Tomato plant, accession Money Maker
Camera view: horizontal (90 deg, fisheye); turntable rotation: 150 degrees
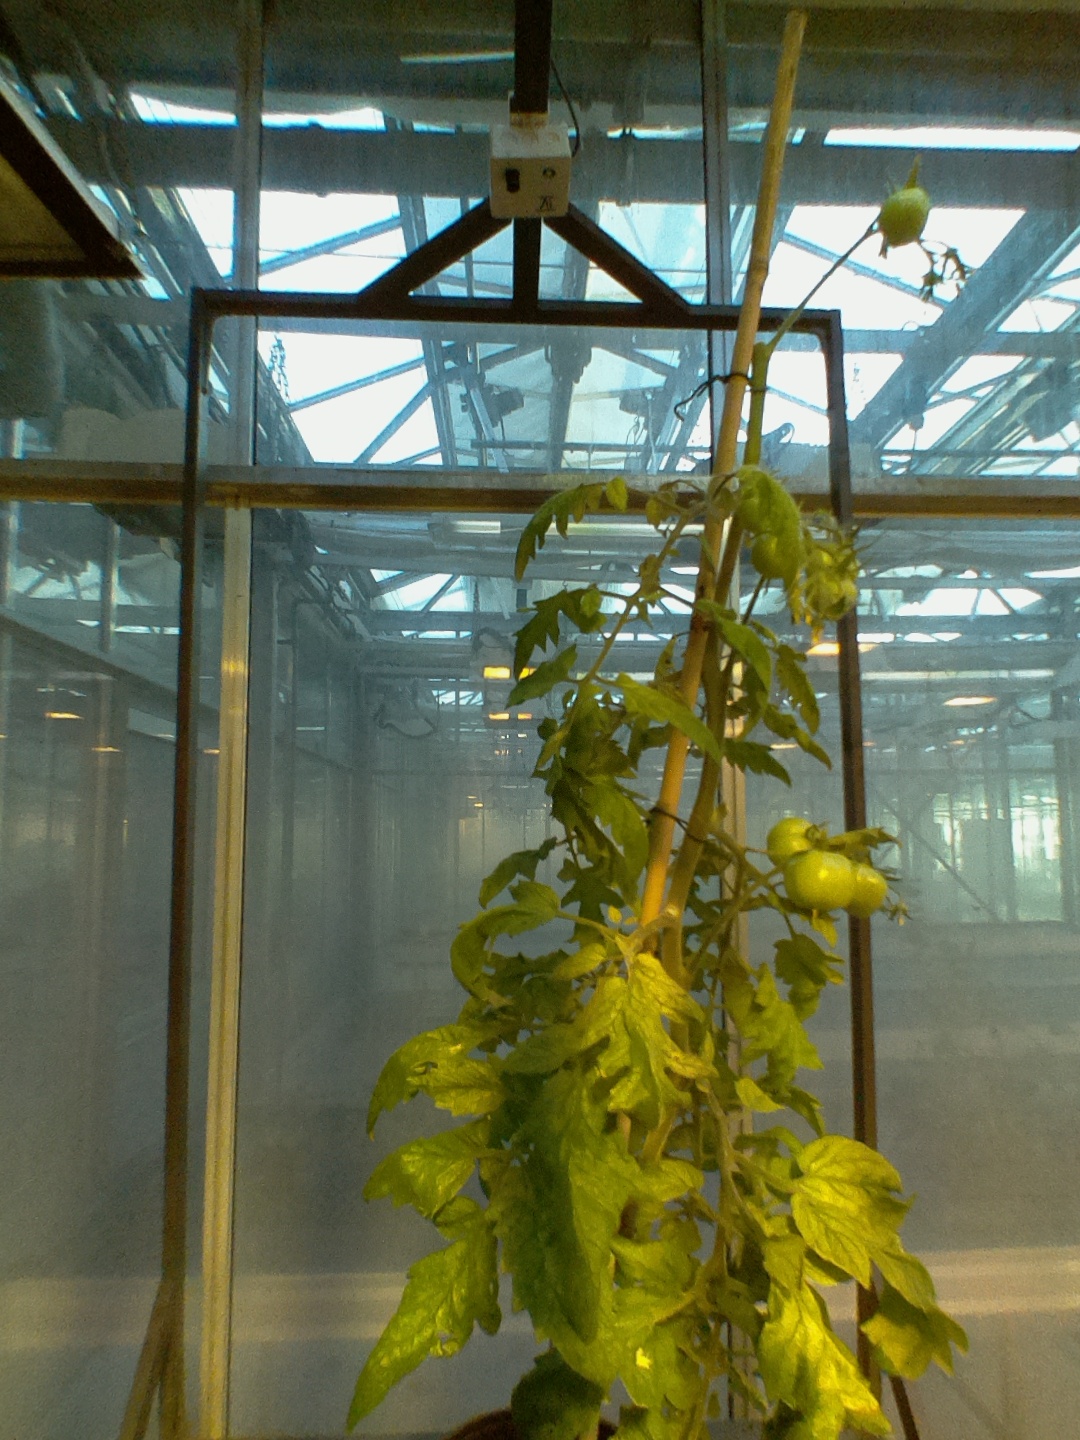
BBCH growth stage 79: 90% -100% of final fruit size